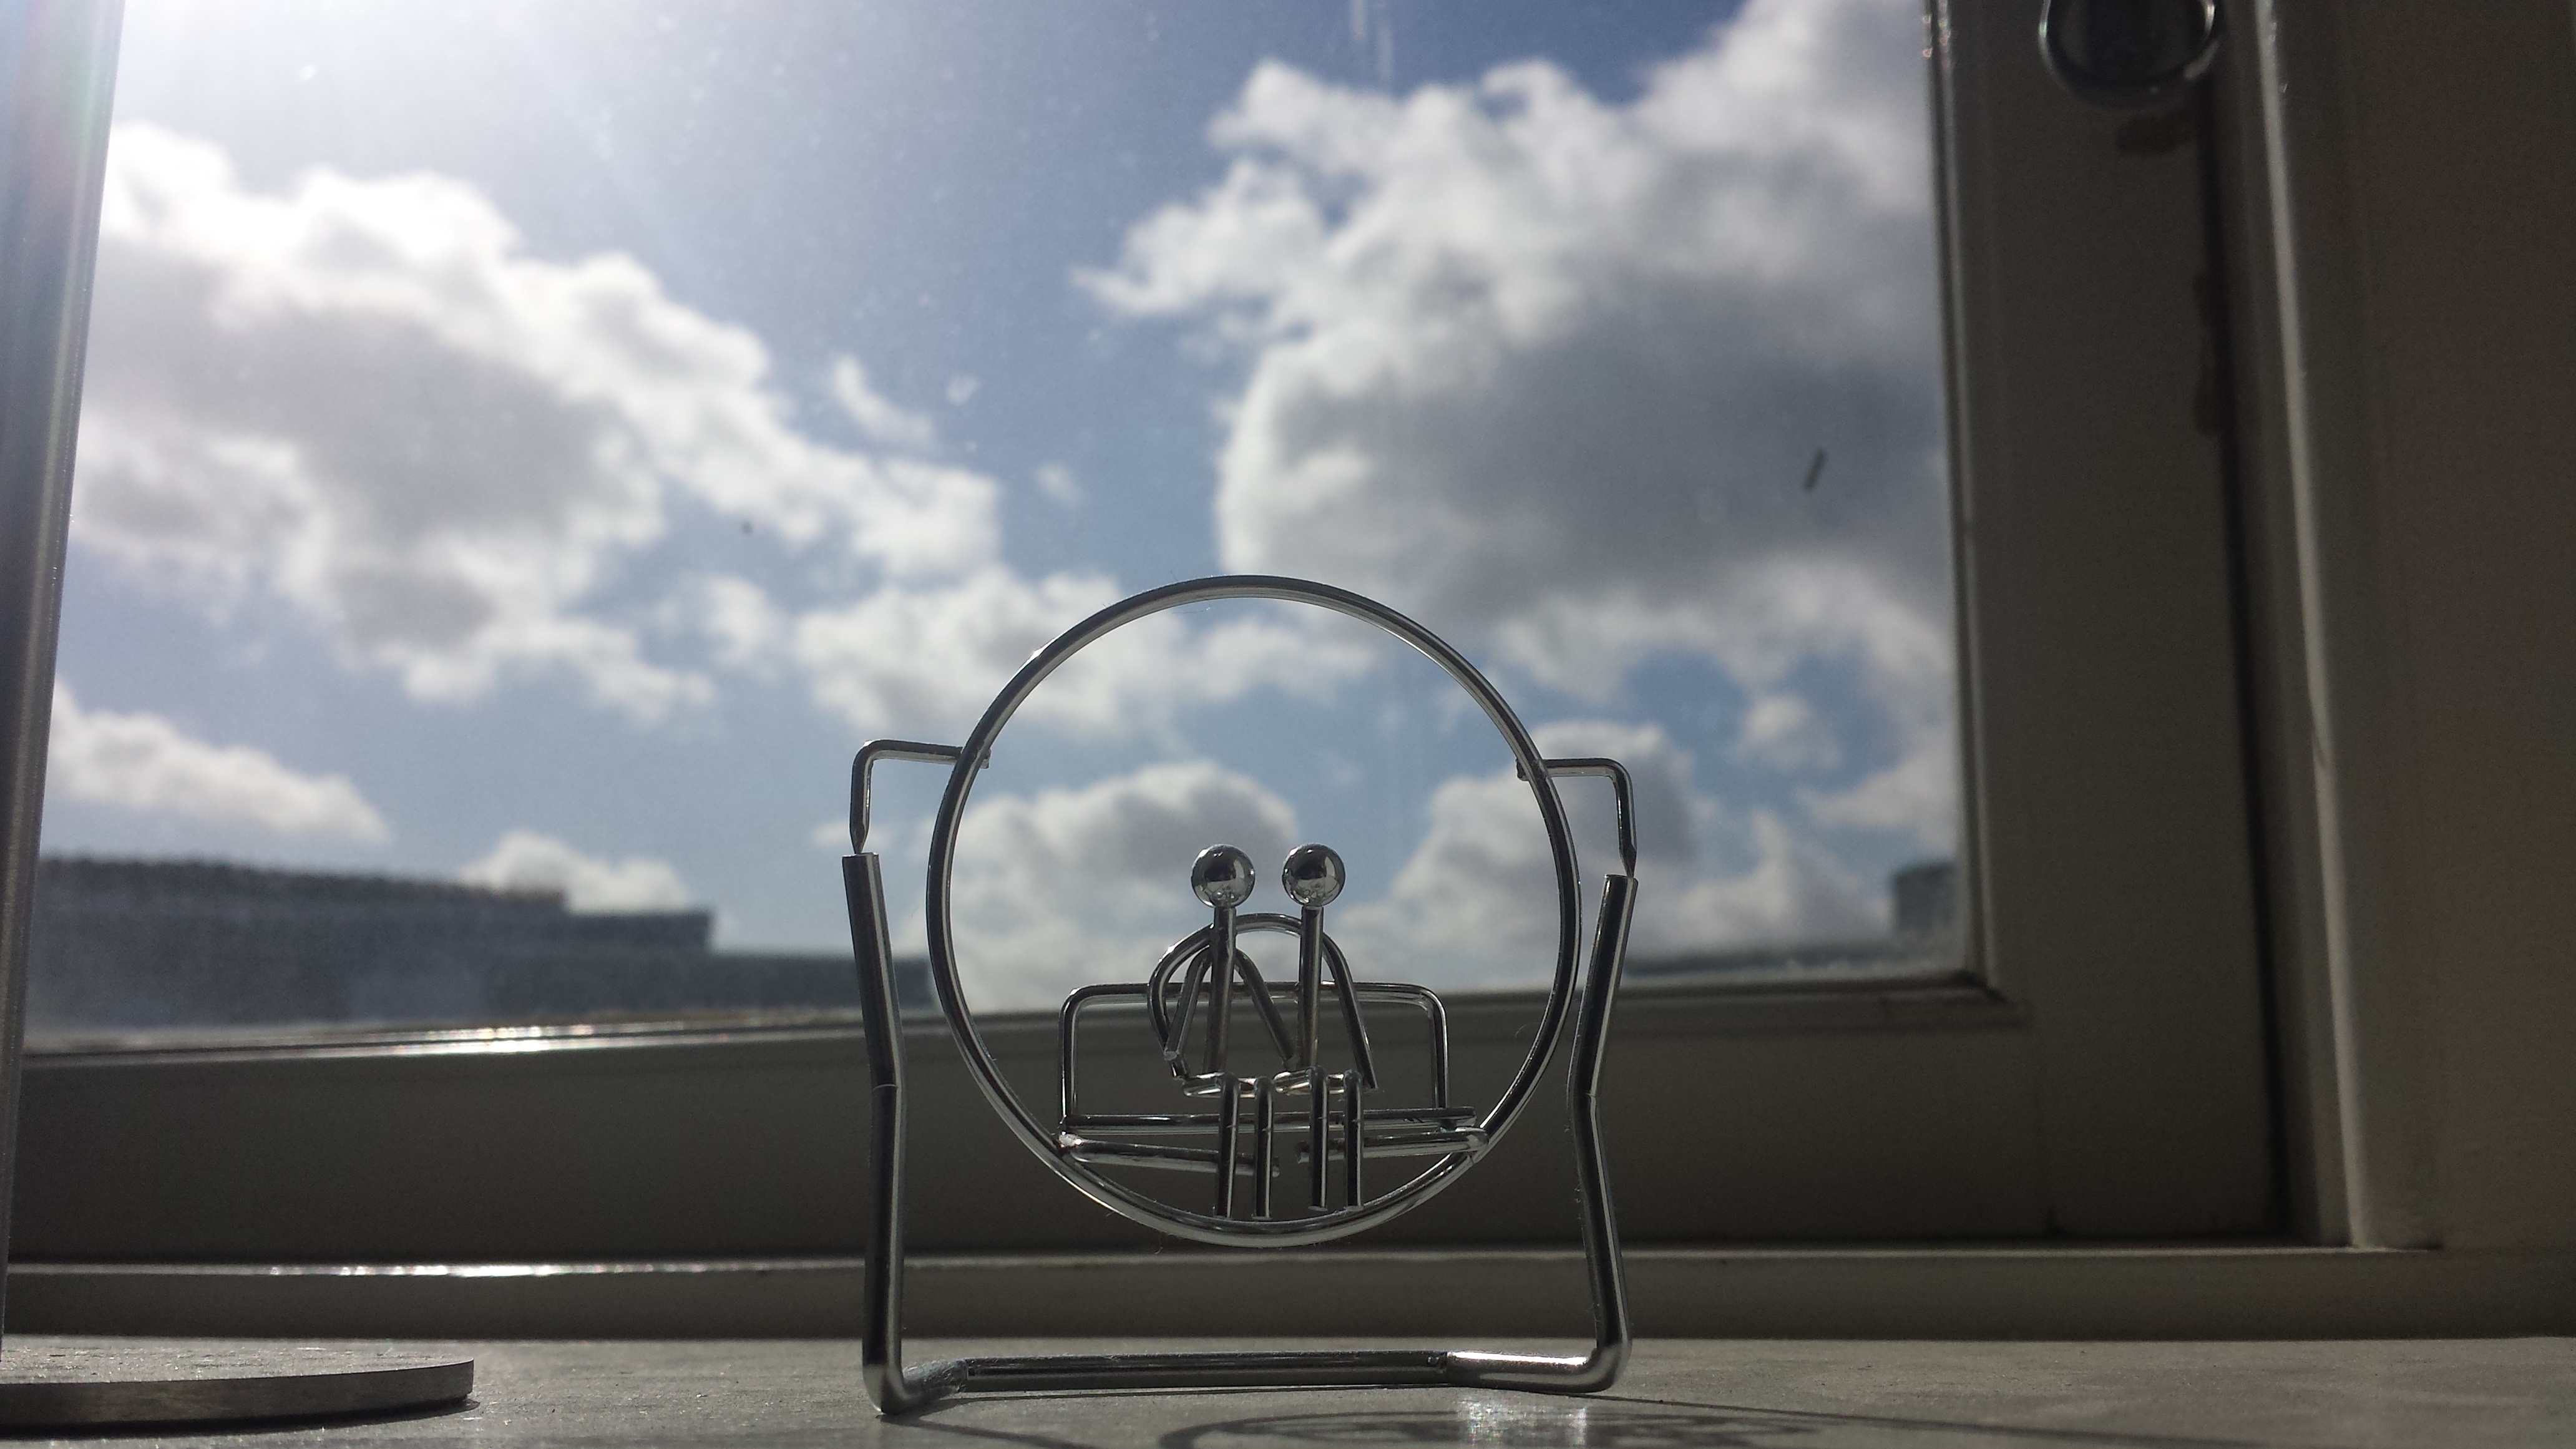
cloud, sky, sun, sunlight, window, glass, vehicle, blue, friendship, lighting, shape, metallic